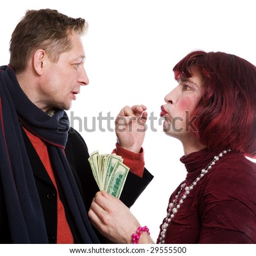
man and woman quarrel because of the money on a white background